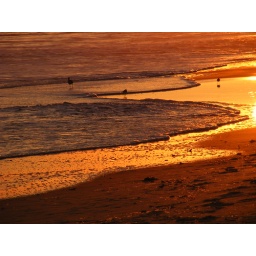
Several birds standing in the glow from the sunset on holden beach